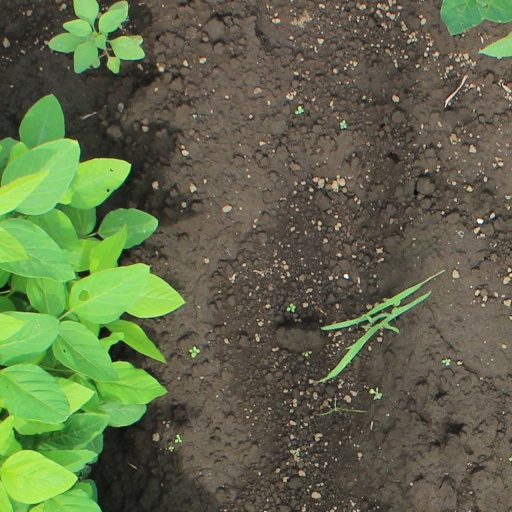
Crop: soybean